Raja Krishnamoorthi

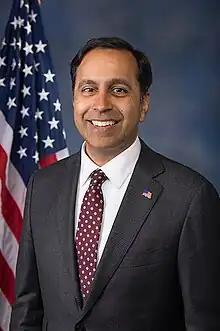
Official portrait, 2017

Subramanian Raja Krishnamoorthi (born July 19, 1973) is an American attorney and politician serving as the U.S. representative for since 2017. The district includes many of Chicago's western and northwestern suburbs, such as Hoffman Estates, Elgin, Schaumburg, Wood Dale, and Elk Grove Village.